Lincoln School (Oskaloosa, Iowa)

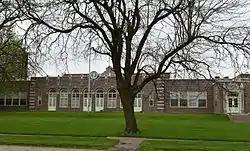

Lincoln School is a historic building located in Oskaloosa, Iowa, United States. Built in 1921, it is a late design of Iowa architect Frank E. Wetherell. It is believed to be the first modern, single-story school building in the state. Decorative elements in terracotta are liberally used on the exterior. The interior follows an open plan that maximized the use of light and air into each classroom. The gymnasium, manual training, and domestic science areas were rather new concepts for elementary schools when the building was built. It was listed on the National Register of Historic Places in 1991.